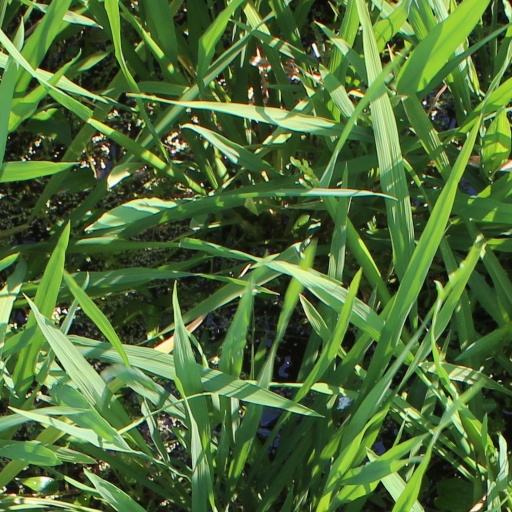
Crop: rice